V. Gordon Childe

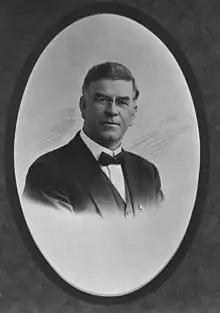
From 1919 to 1921, Childe worked for the leftist politician John Storey as his personal assistant.

Childe returned to Australia in August 1917. As a known socialist agitator, he was placed under surveillance by the security services, who intercepted his mail. In 1918 he became senior resident tutor at St Andrew's College, Sydney University, joining Sydney's socialist and anti-conscription movement. In Easter 1918 he spoke at the Third Inter-State Peace Conference, an event organised by the Australian Union of Democratic Control for the Avoidance of War, a group opposed to Prime Minister Billy Hughes's plans to introduce conscription. The conference had a prominent socialist emphasis; its report argued that the best hope to end international war was the "abolition of the Capitalist System". News of Childe's participation reached the Principal of St Andrew's College, who forced Childe to resign despite much opposition from staff.